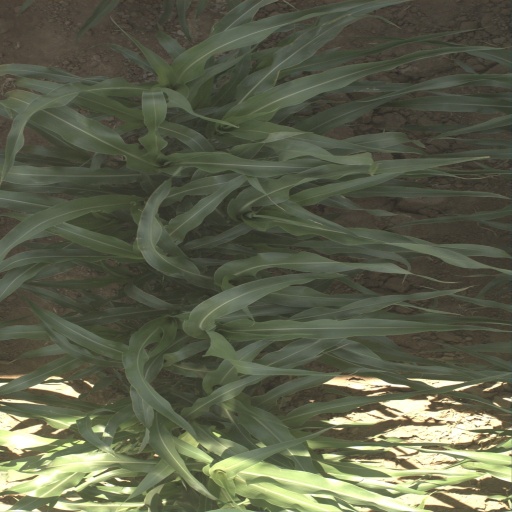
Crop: sorghum